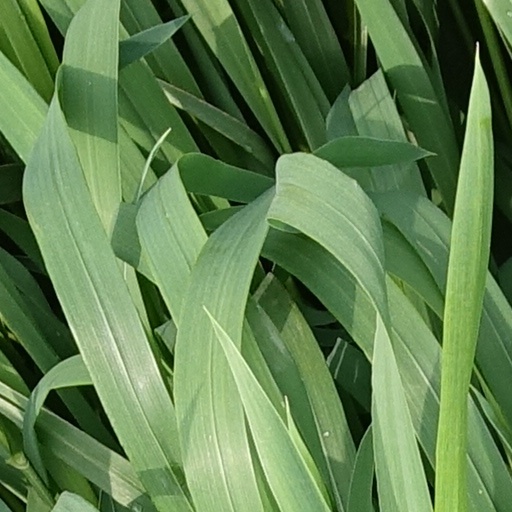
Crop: wheat